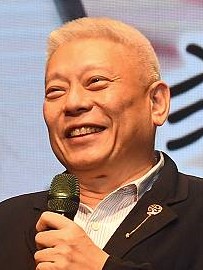
ไช่ หยั่นหมิง

| name = ไช่ หยั่นหมิง
| image = 出席孝順公益演唱會 侯友宜：愛要及時(蔡衍明)(cropped).jpg
| birth_place = เขตต้าทง, ไทเป, ประเทศไต้หวัน
| nationality = ชาวไต้หวัน
| occupation = นักธุรกิจ
| title = ประธานบริษัท Want Want China
| networth = 5.6 พันล้านดอลลาร์สหรัฐ (สิงหาคม ค.ศ. 2020)
| spouse = แต่งงาน
| children = ลูกชาย 2 คน
ไช่ หยั่นหมิง () เกิดเมื่อปี ค.ศ. 1957 เป็นนักธุรกิจชาวประเทศไต้หวัน|ไต้หวัน ประธานบริษัท Want Want China ผู้ผลิตเค้กข้าวและนมรายใหญ่ของประเทศจีน|จีนและประเทศไต้หวัน|ไต้หวัน เคยเป็นบุคคลที่ร่ำรวยที่สุดของไต้หวันเมื่อ ค.ศ. 2017
== ประวัติ ==
ไช่เกิดเมื่อปี ค.ศ. 1957 ในเขตต้าทง กรุงไทเป เป็นบุตรของนายไช อาชื่อ ผู้ก่อตั้งธุรกิจอาหารกระป๋องในปี ค.ศ. 1962
ไช่เข้าดูแลกิจการต่อจากบิดาในปี ค.ศ. 1987 และเปลี่ยนชื่อเป็นบริษัท Want Want กิจการขยายใหญ่จนมีทรัพย์สินมากถึง 5.9 พันล้านดอลลาร์สหรัฐในเดือนมกราคม ค.ศ. 2017
เนื่องจากธุรกิจมีความเกี่ยวข้องกับการค้าในจีนแผ่นดินใหญ่อยู่มาก ไช่จึงมีแนวคิดสนับสนุนการรวมประเทศจีน|การรวมประเทศจีนกับไต้หวัน โดยเชื่อว่าจะเกิดขึ้นไม่ช้าก็เร็ว
== ชีวิตส่วนตัว ==
ไช่อาศัยอยู่ในเมืองเซี่ยงไฮ้ ประเทศจีน บุตรชายคนโตดูแลกิจการสถานีโทรทัศน์และหนังสือพิมพ์ของครอบครัว ส่วนบุตรชายคนเล็กเป็นประธานเจ้าหน้าที่ปฏิบัติการของเครือบริษัท ไช่เป็นพุทธศาสนิกชน
== อ้างอิง ==
หมวดหมู่:นักธุรกิจชาวไต้หวัน